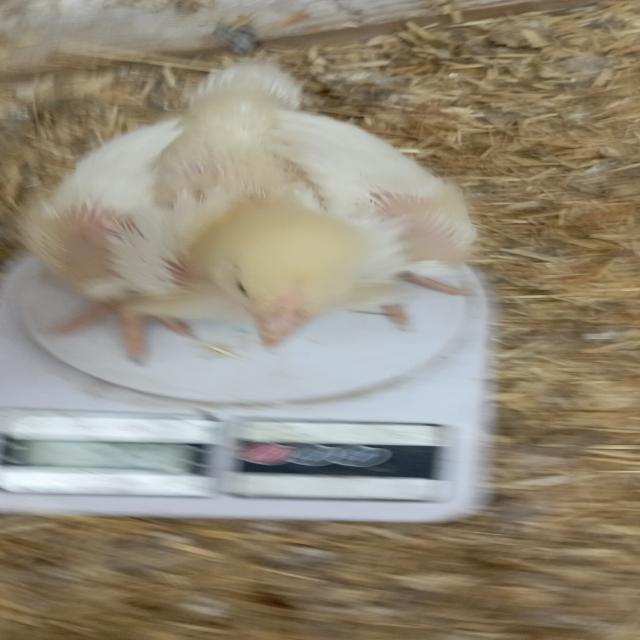
Weight: 580 g